Commercial Banking Company of Sydney

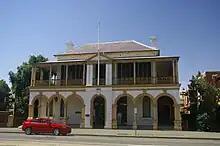
Former CBC Bank in Wagga Wagga, New South Wales

On 8 September 1834 the "Sydney Herald" carried a notice titled "The Commercial Banking Company of Sydney" proposing the establishment of a new bank. It began operations on 1 November 1834 and in 1848 was incorporated by an Act of the New South Wales Parliament. Sir Edward Knox was the first bank manager and later a director. Thomas Barker, a manufacturer, engineer, politician, landowner and philanthropist, was a notable director and chairman. William Rutledge (born 1806 - died 1876 Port Fairy, Victoria, Australia), merchant, banker and early settler, also became a director of the bank in 1839.